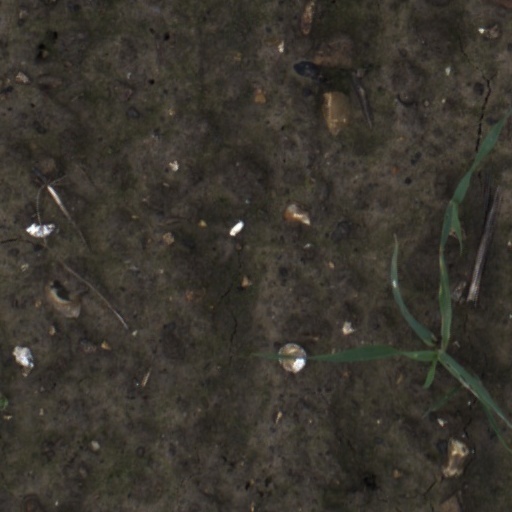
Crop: wheat